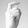
ASL letter: X